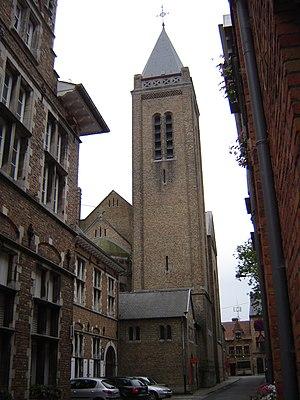
Cette page regroupe l'ensemble des monuments classés de la ville belge d'Ypres.